GRB 970228

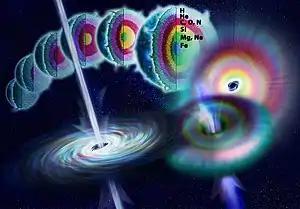
From top left to right, a blue sphere grows larger and gains more layers. At far right, the sphere explodes. From bottom right to left, the exploded sphere flattens out to a swirling disk with two bright beams of light coming out of the axis of rotation.

Daniel Reichart of the University of Chicago and Titus Galama of the University of Amsterdam independently analyzed GRB 970228's optical light curve, both concluding that the host object may have undergone a supernova explosion several weeks before the gamma-ray burst occurred.